Tagging (stamp)

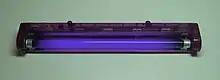
Black light fluorescent lamp

Tagging of postage stamps means that the stamps are printed on luminescent paper or with luminescent ink to facilitate automated mail processing. Both fluorescence and phosphorescence are used. The same stamp may have been printed with and without these luminescent features. The two varieties are referred to as "tagged" and "untagged", respectively.